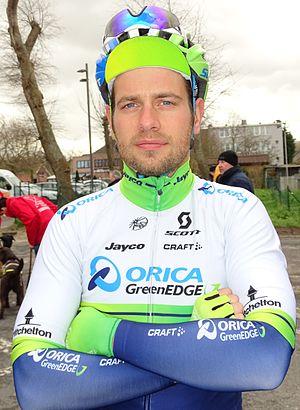
Reportage réalisé le mardi 31 mars à l'occasion de du départ de la première étape des Trois jours de La Panne 2015 à La Panne, Belgique.
La saison 2015 de l'équipe cycliste Orica-GreenEDGE est la quatrième de cette équipe.